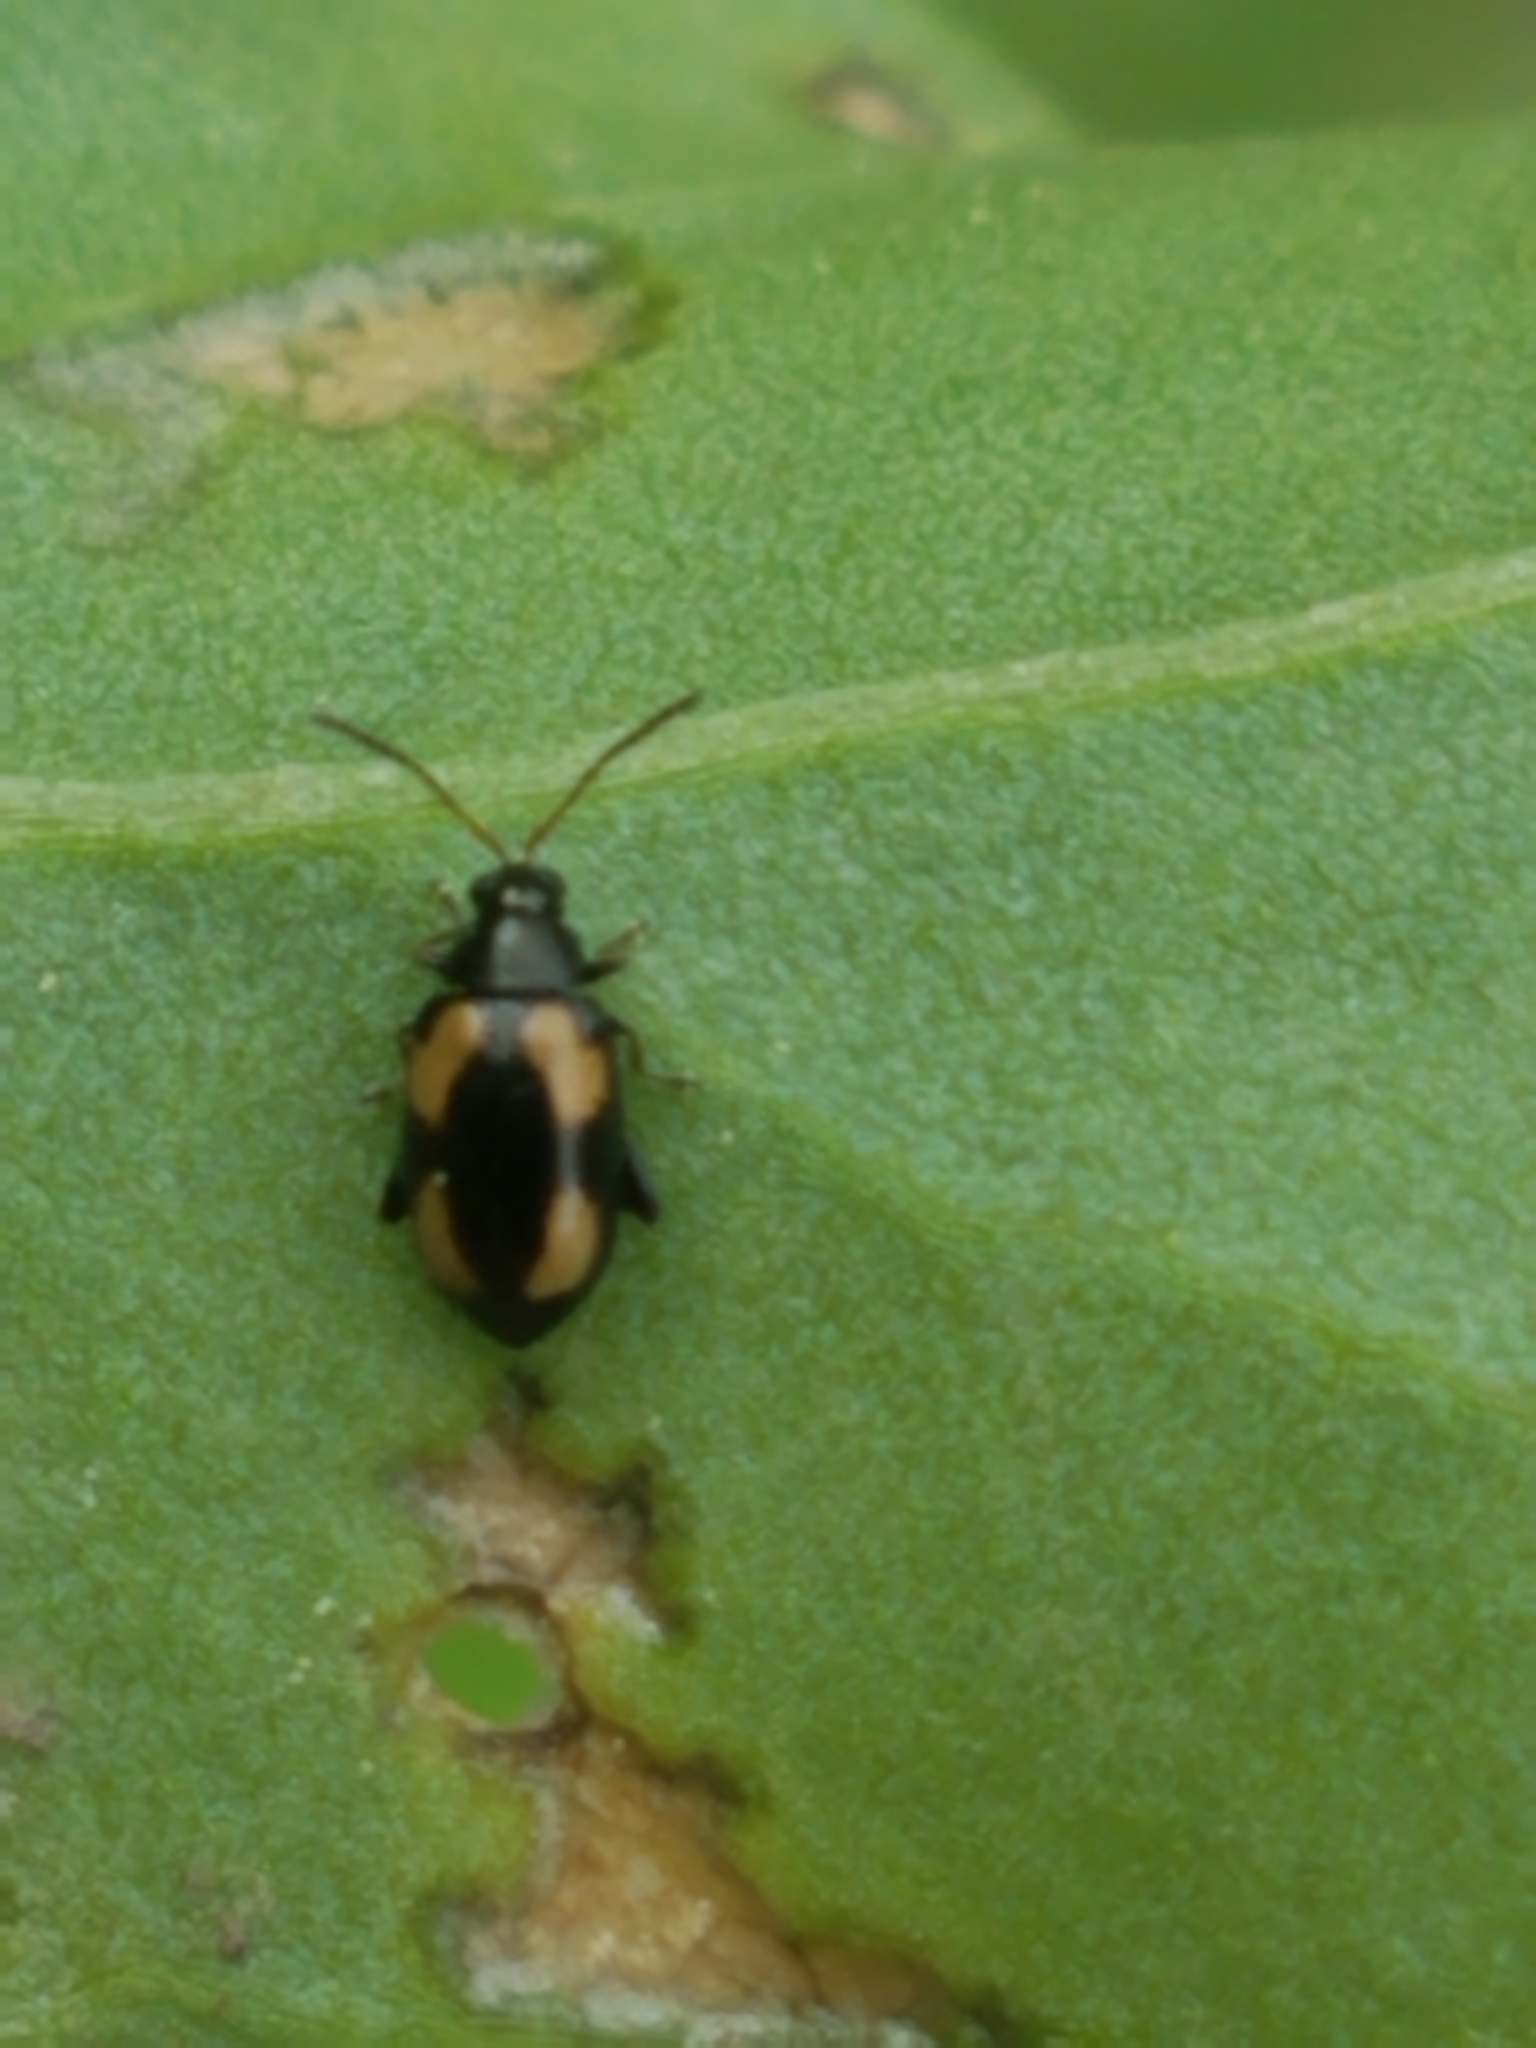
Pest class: striped_flea_beetle